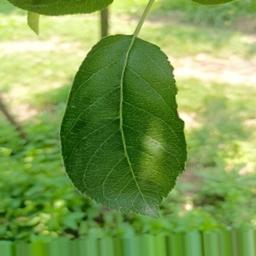
Label: Healthy